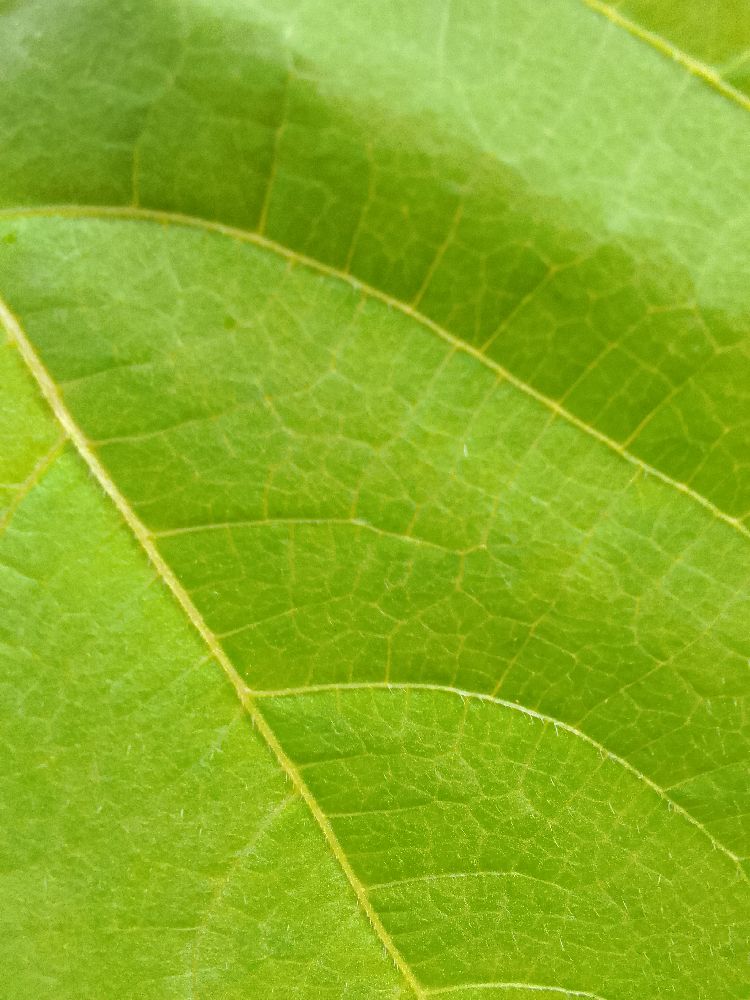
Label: healthy